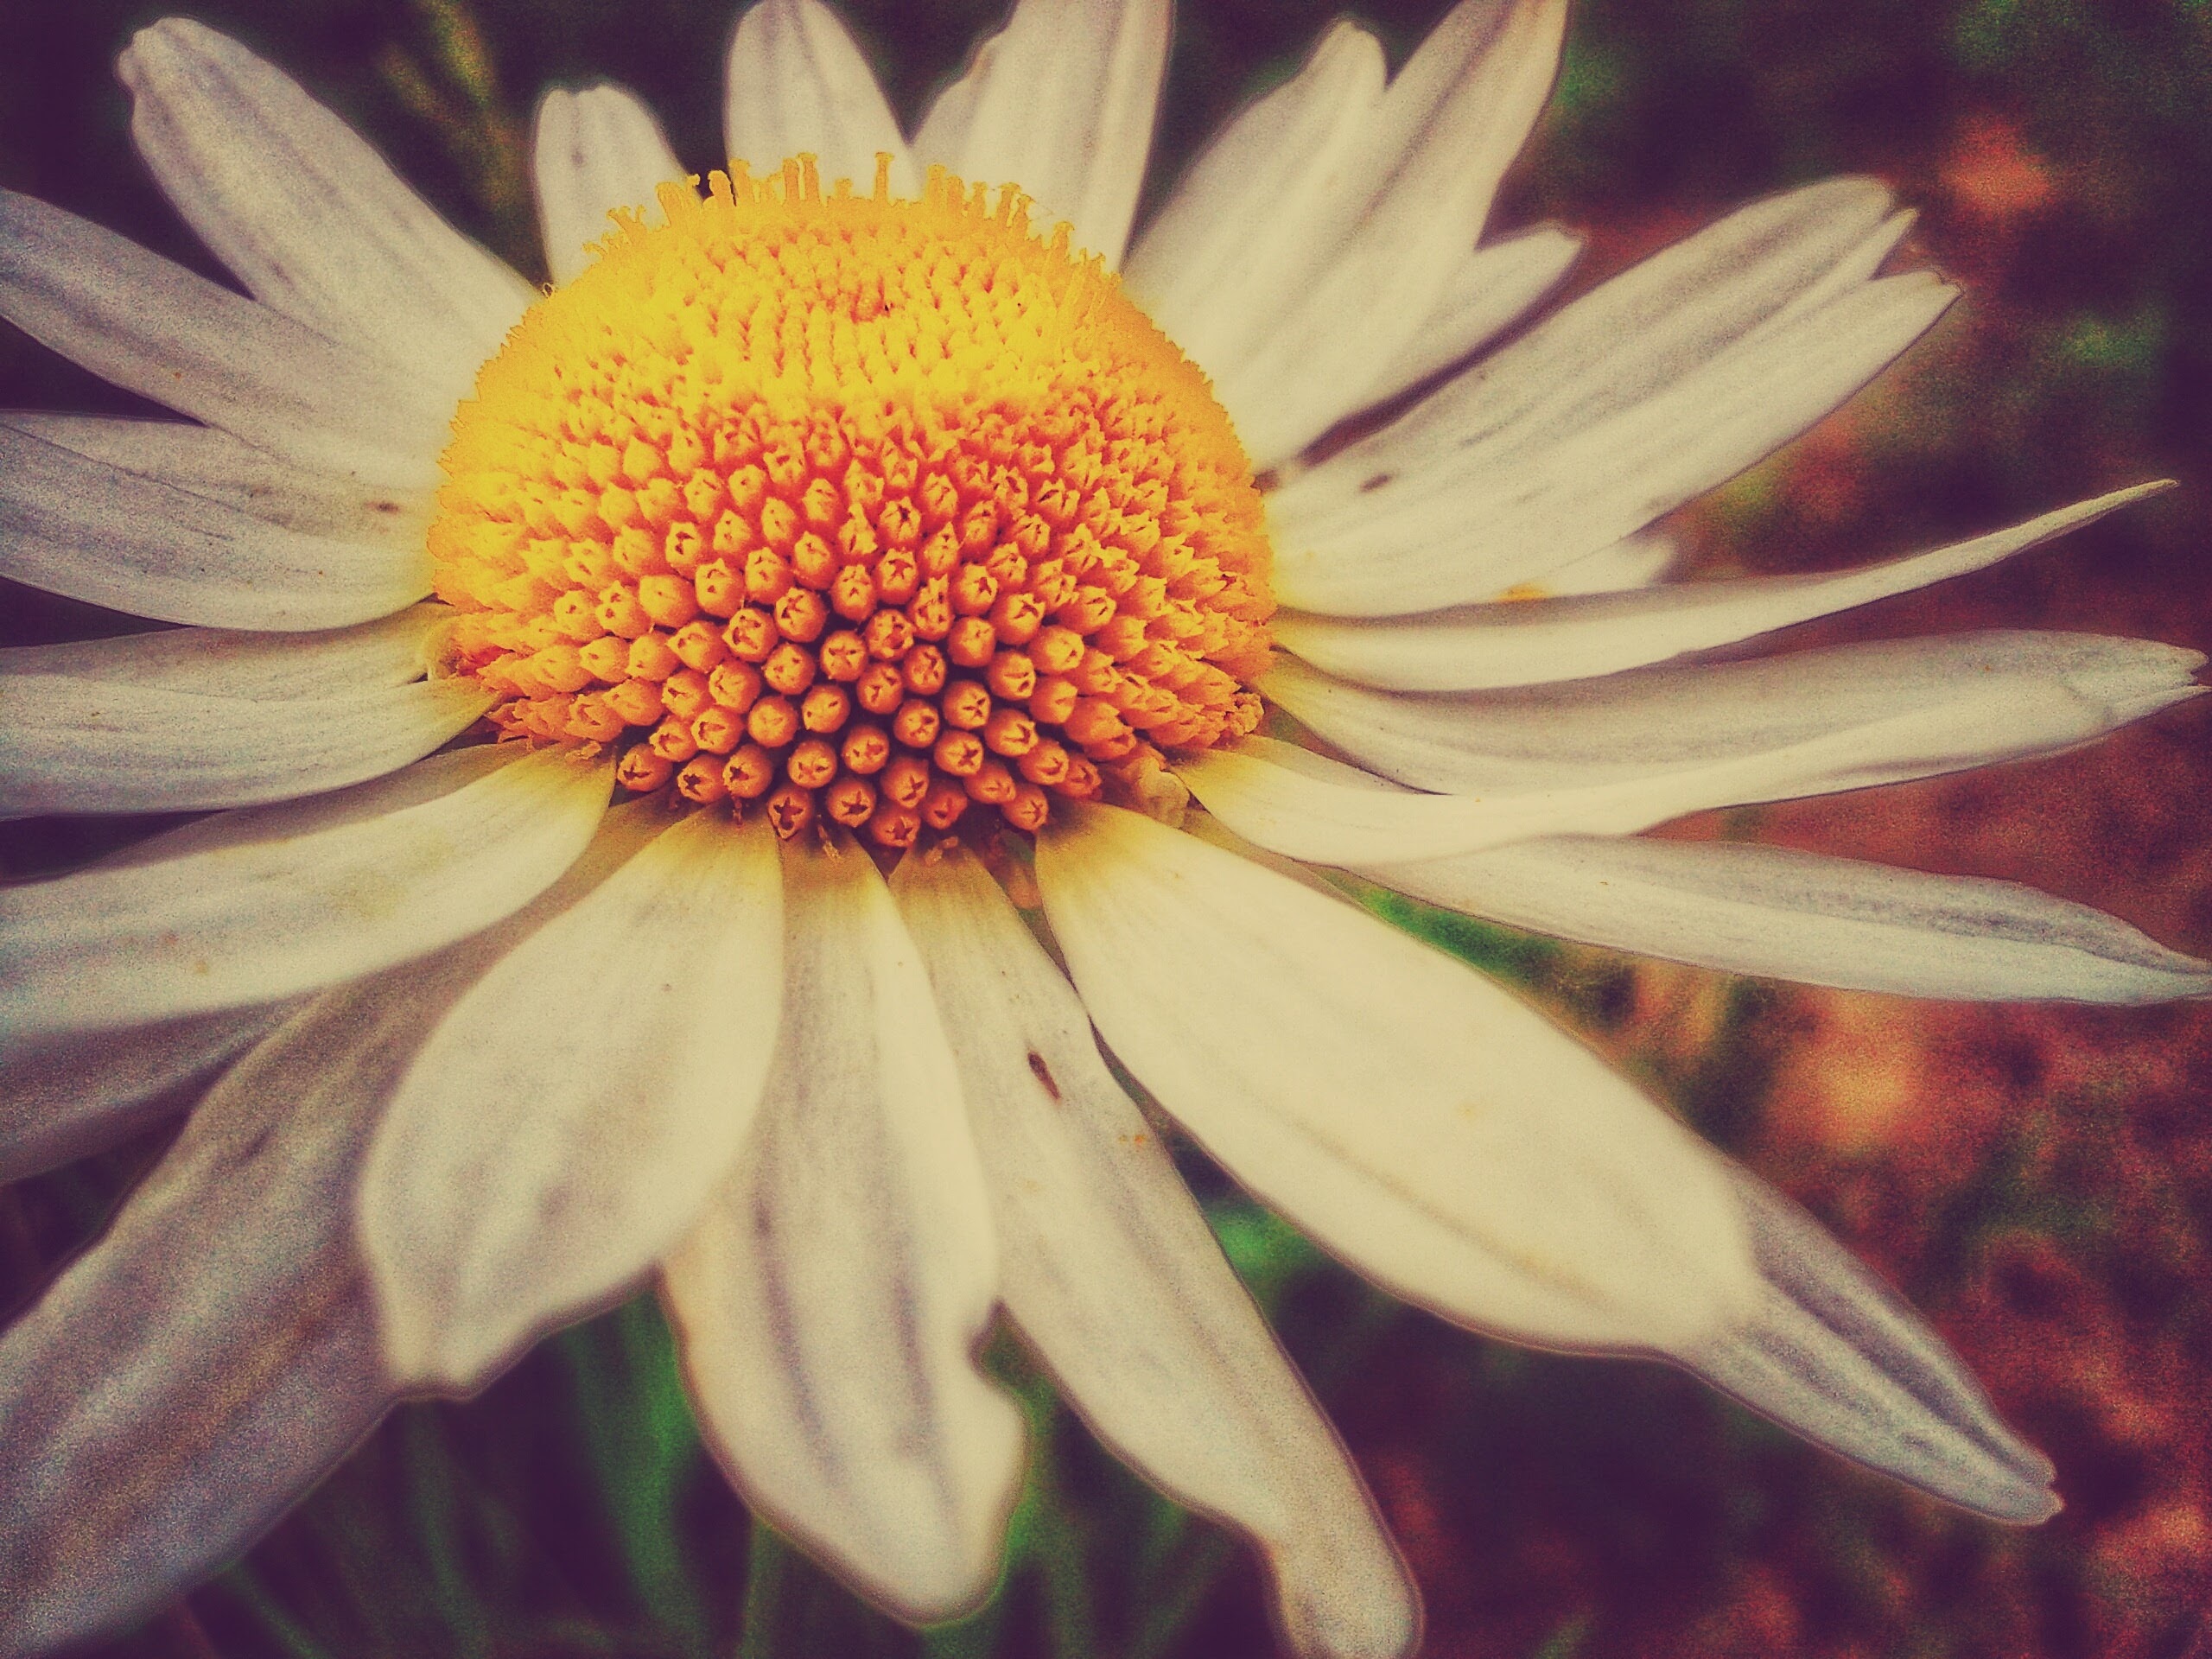
flower, flora, plant, yellow, photography, macro photography, close up, botany, petal, land plant, daisy, daisy family, flowering plant, wildflower, plant stem, blossom